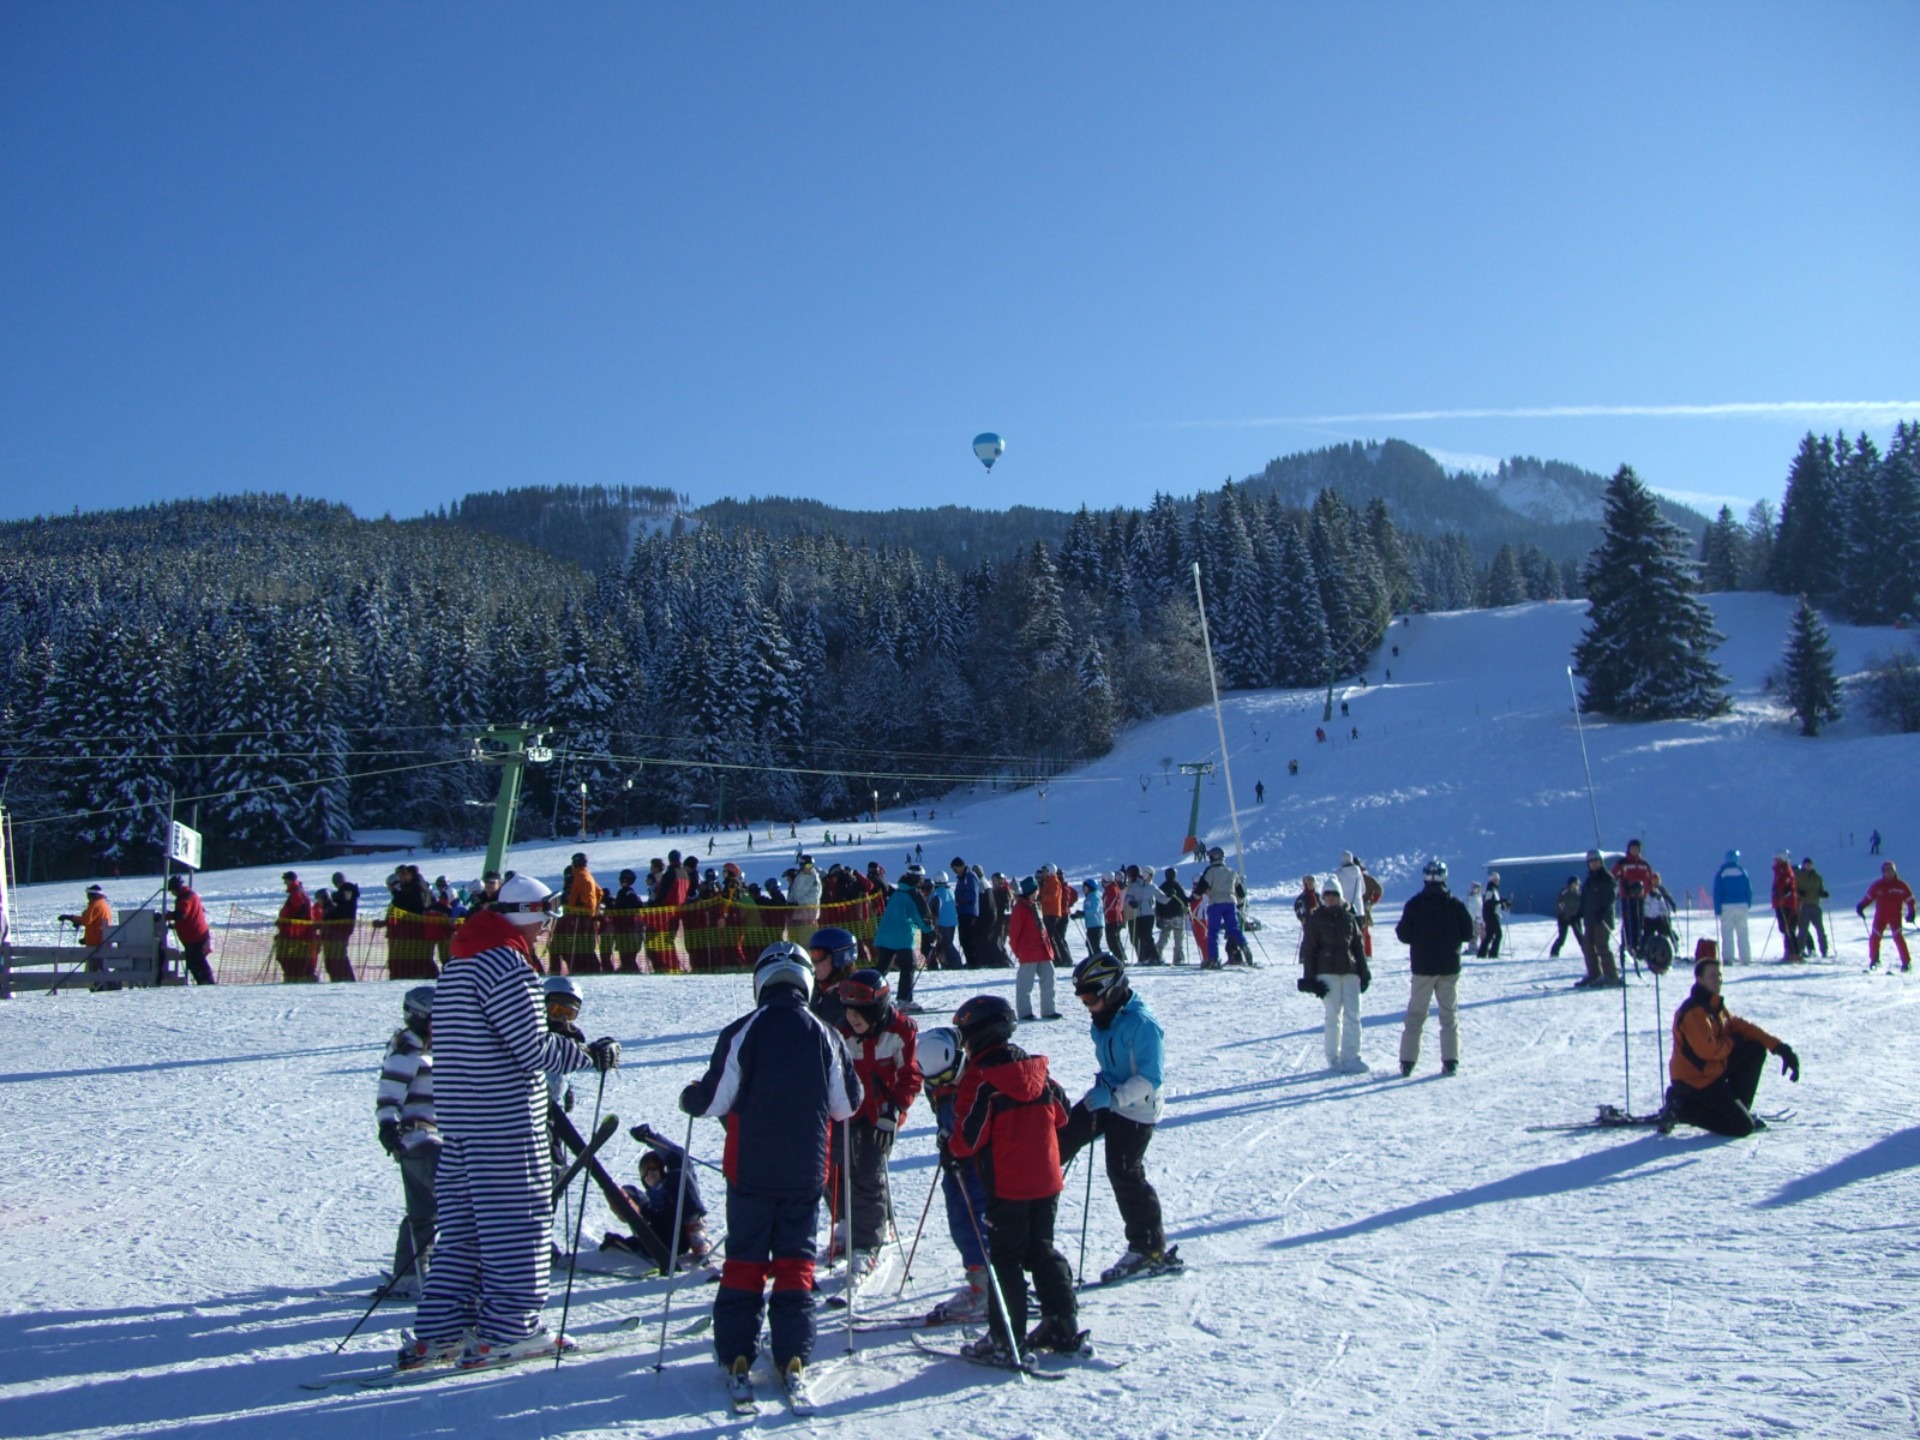
snow, winter, sky, white, blue, colorful, skiing, sports equipment, winter sport, sports, resort, ski, runway, footwear, firs, piste, skiers, cross country skiing, nordic skiing, ski equipment, nesselwang, ski lessons, ski instructors, allgau, alpine pointed, children's ski course